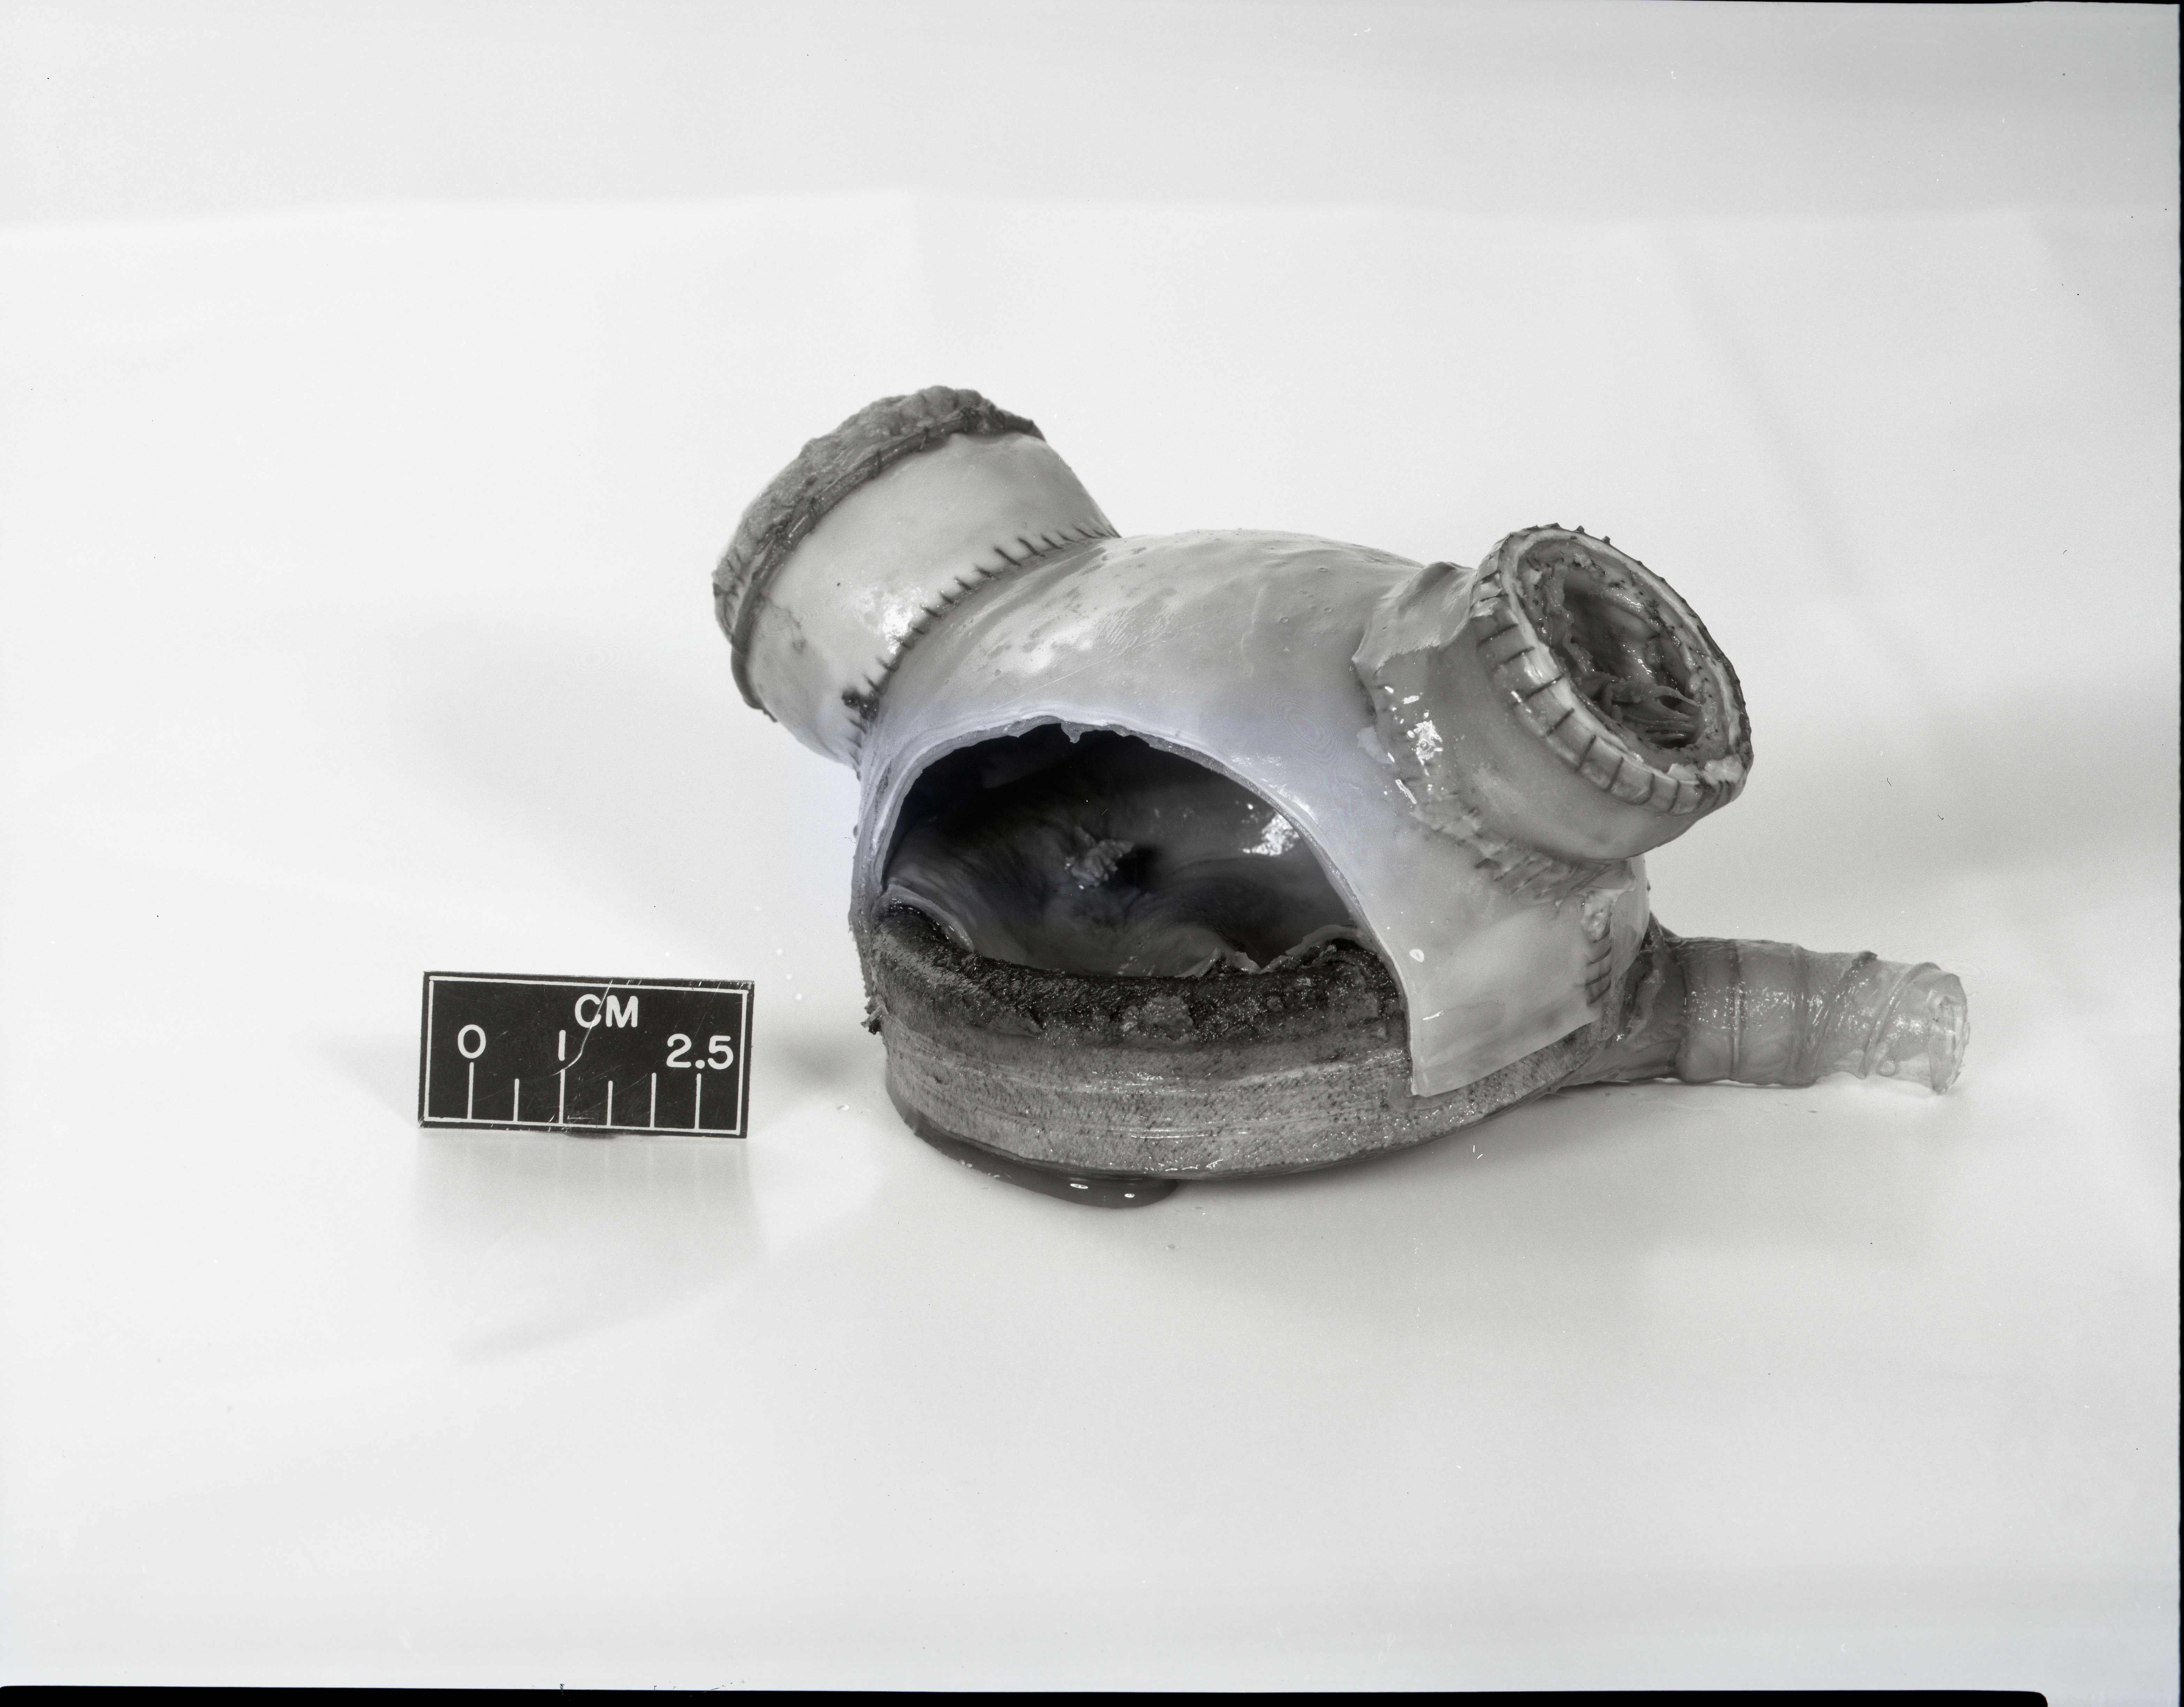
Scope and content: The original finding aid described this as: Capture Date: [DATE] Photographer: DONALD HUEBLER Keywords: Larsen Scan, monochrome black-and-white photograph
Specialty: implants